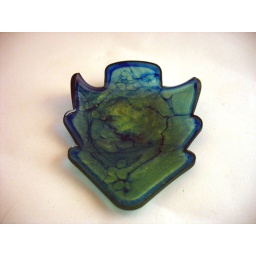
A lovely leaf shaped bowl in a pale shimmery green with bright blue swirls and edge.